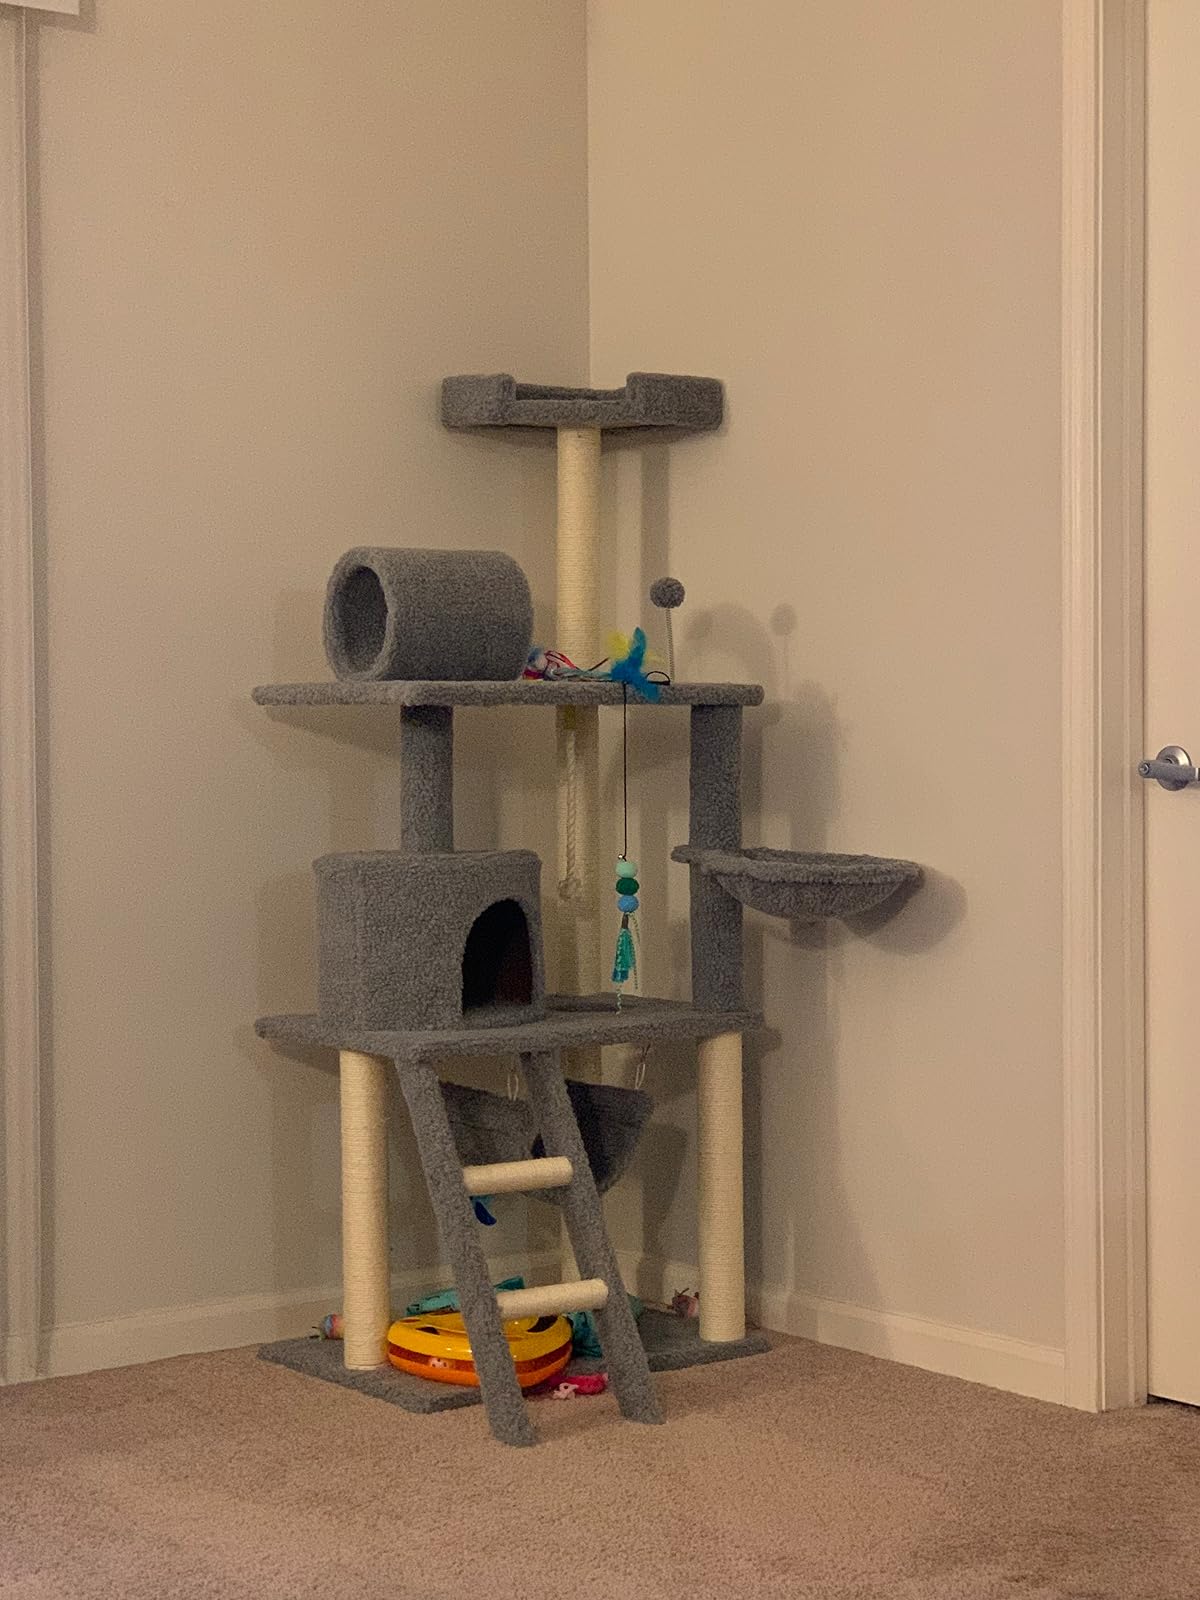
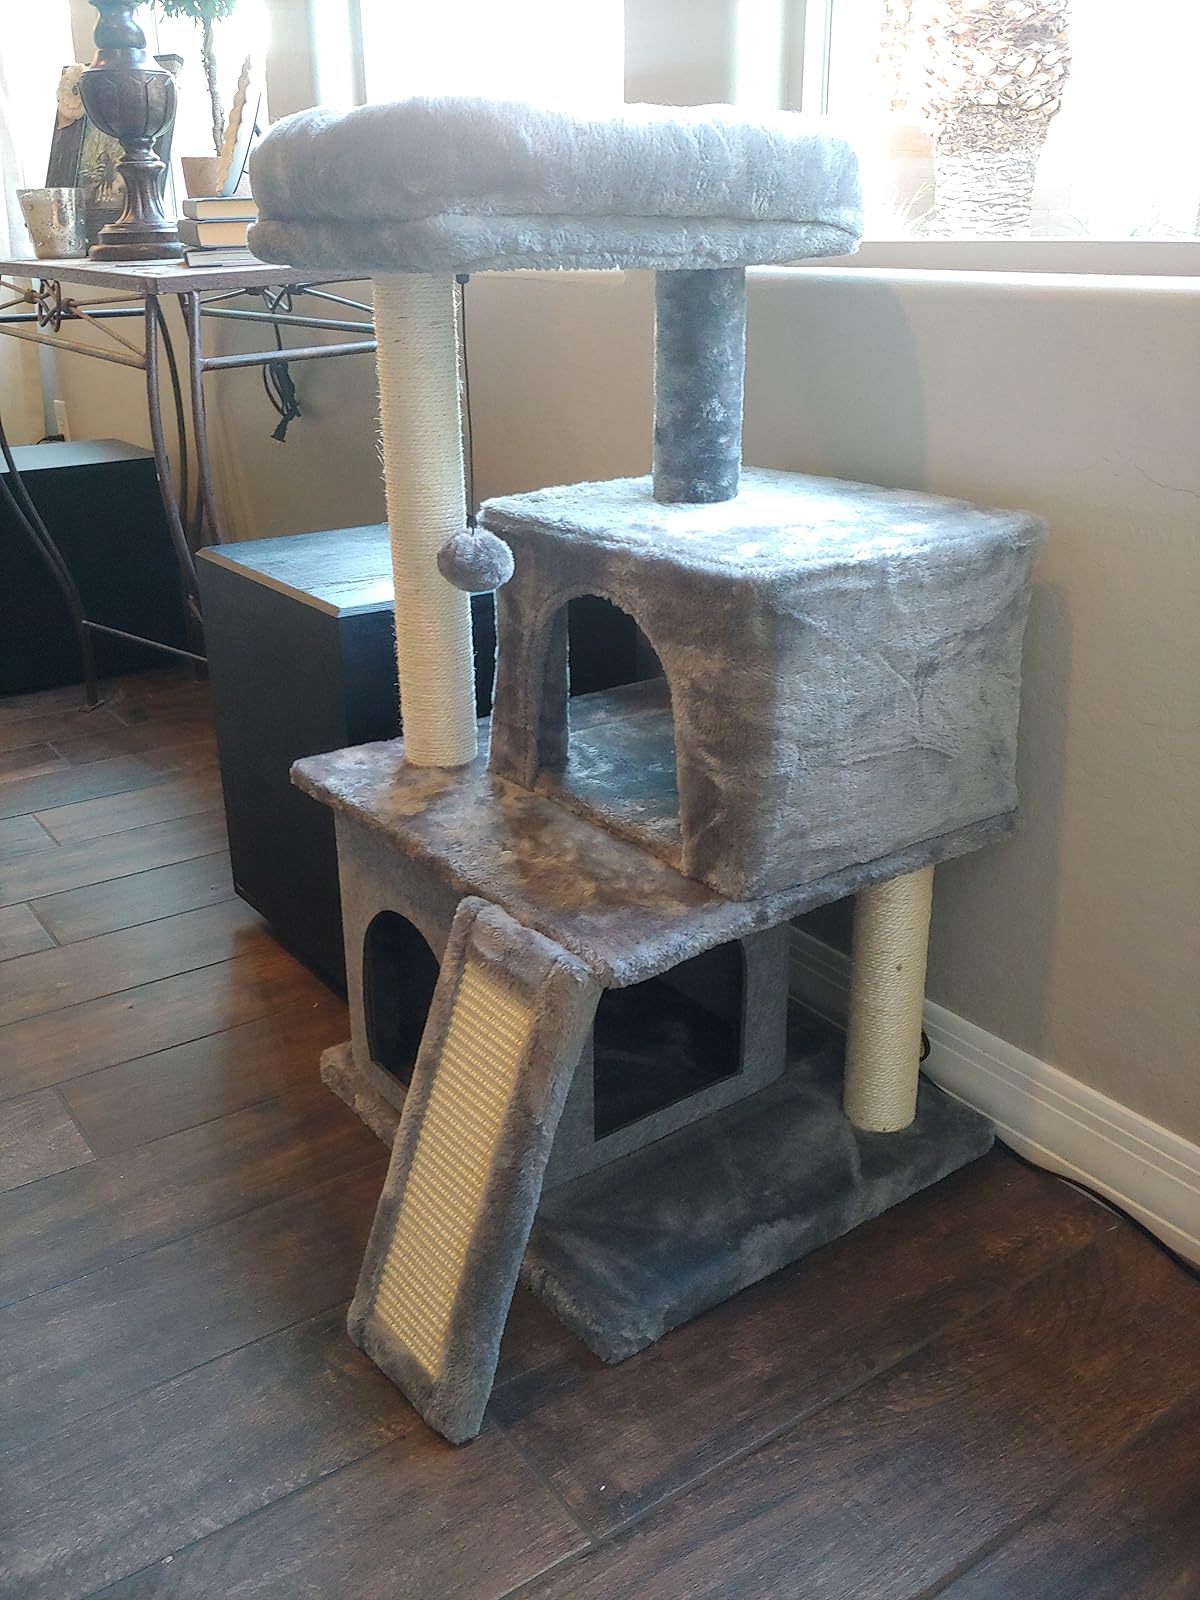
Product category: items_cat tree
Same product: no